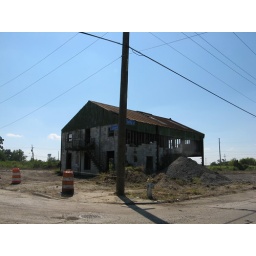
Stark and alone under clear blue skies